List of Sket Dance episodes

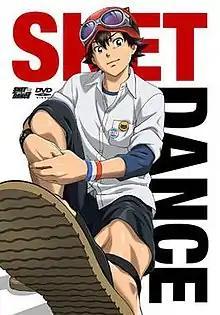
Box art of the first DVD Compilation released in Japan on August 28, 2011

"Sket Dance" is an anime series adapted from the manga series of the same name by Kenta Shinohara. "Sket Dance" follows the adventures of the "Sket-dan", a high school club dedicated towards helping the students and teachers of Kaimei High School with their problems, as they do whatever it takes to help make their campus a better place. The anime was directed by Keiichiro Kawaguchi, and produced by Tatsunoko Production. It premiered on April 7, 2011 on TV Tokyo.